Chaos UK

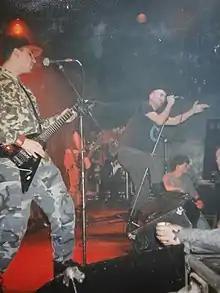
Chaos UK performing live in Arnhem, Netherlands in 1995

Chaos UK is an English punk rock band formed in 1979 in Portishead, near Bristol. They emerged as part of the anarcho-punk scene, developing a fast and aggressive hardcore punk style. The band recorded two EPs and a full LP for Riot City Records. In the process, they, along with fellow Bristolians Disorder and Stoke's Discharge, revolutionized the hardcore punk scene. In particular, the Japanese '80s hardcore punk bands were heavily influenced by Chaos UK and Disorder's brutal take on punk. Chaos UK's debut LP was notable in the fact that the band's label claimed it was the "fastest, noisiest LP in the cosmos" in the short-lived "Punk Lives" magazine. Vocal duties on this recording were also handled by bassist Chaos.